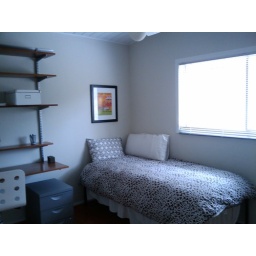
Guest bedroom #2 in green house